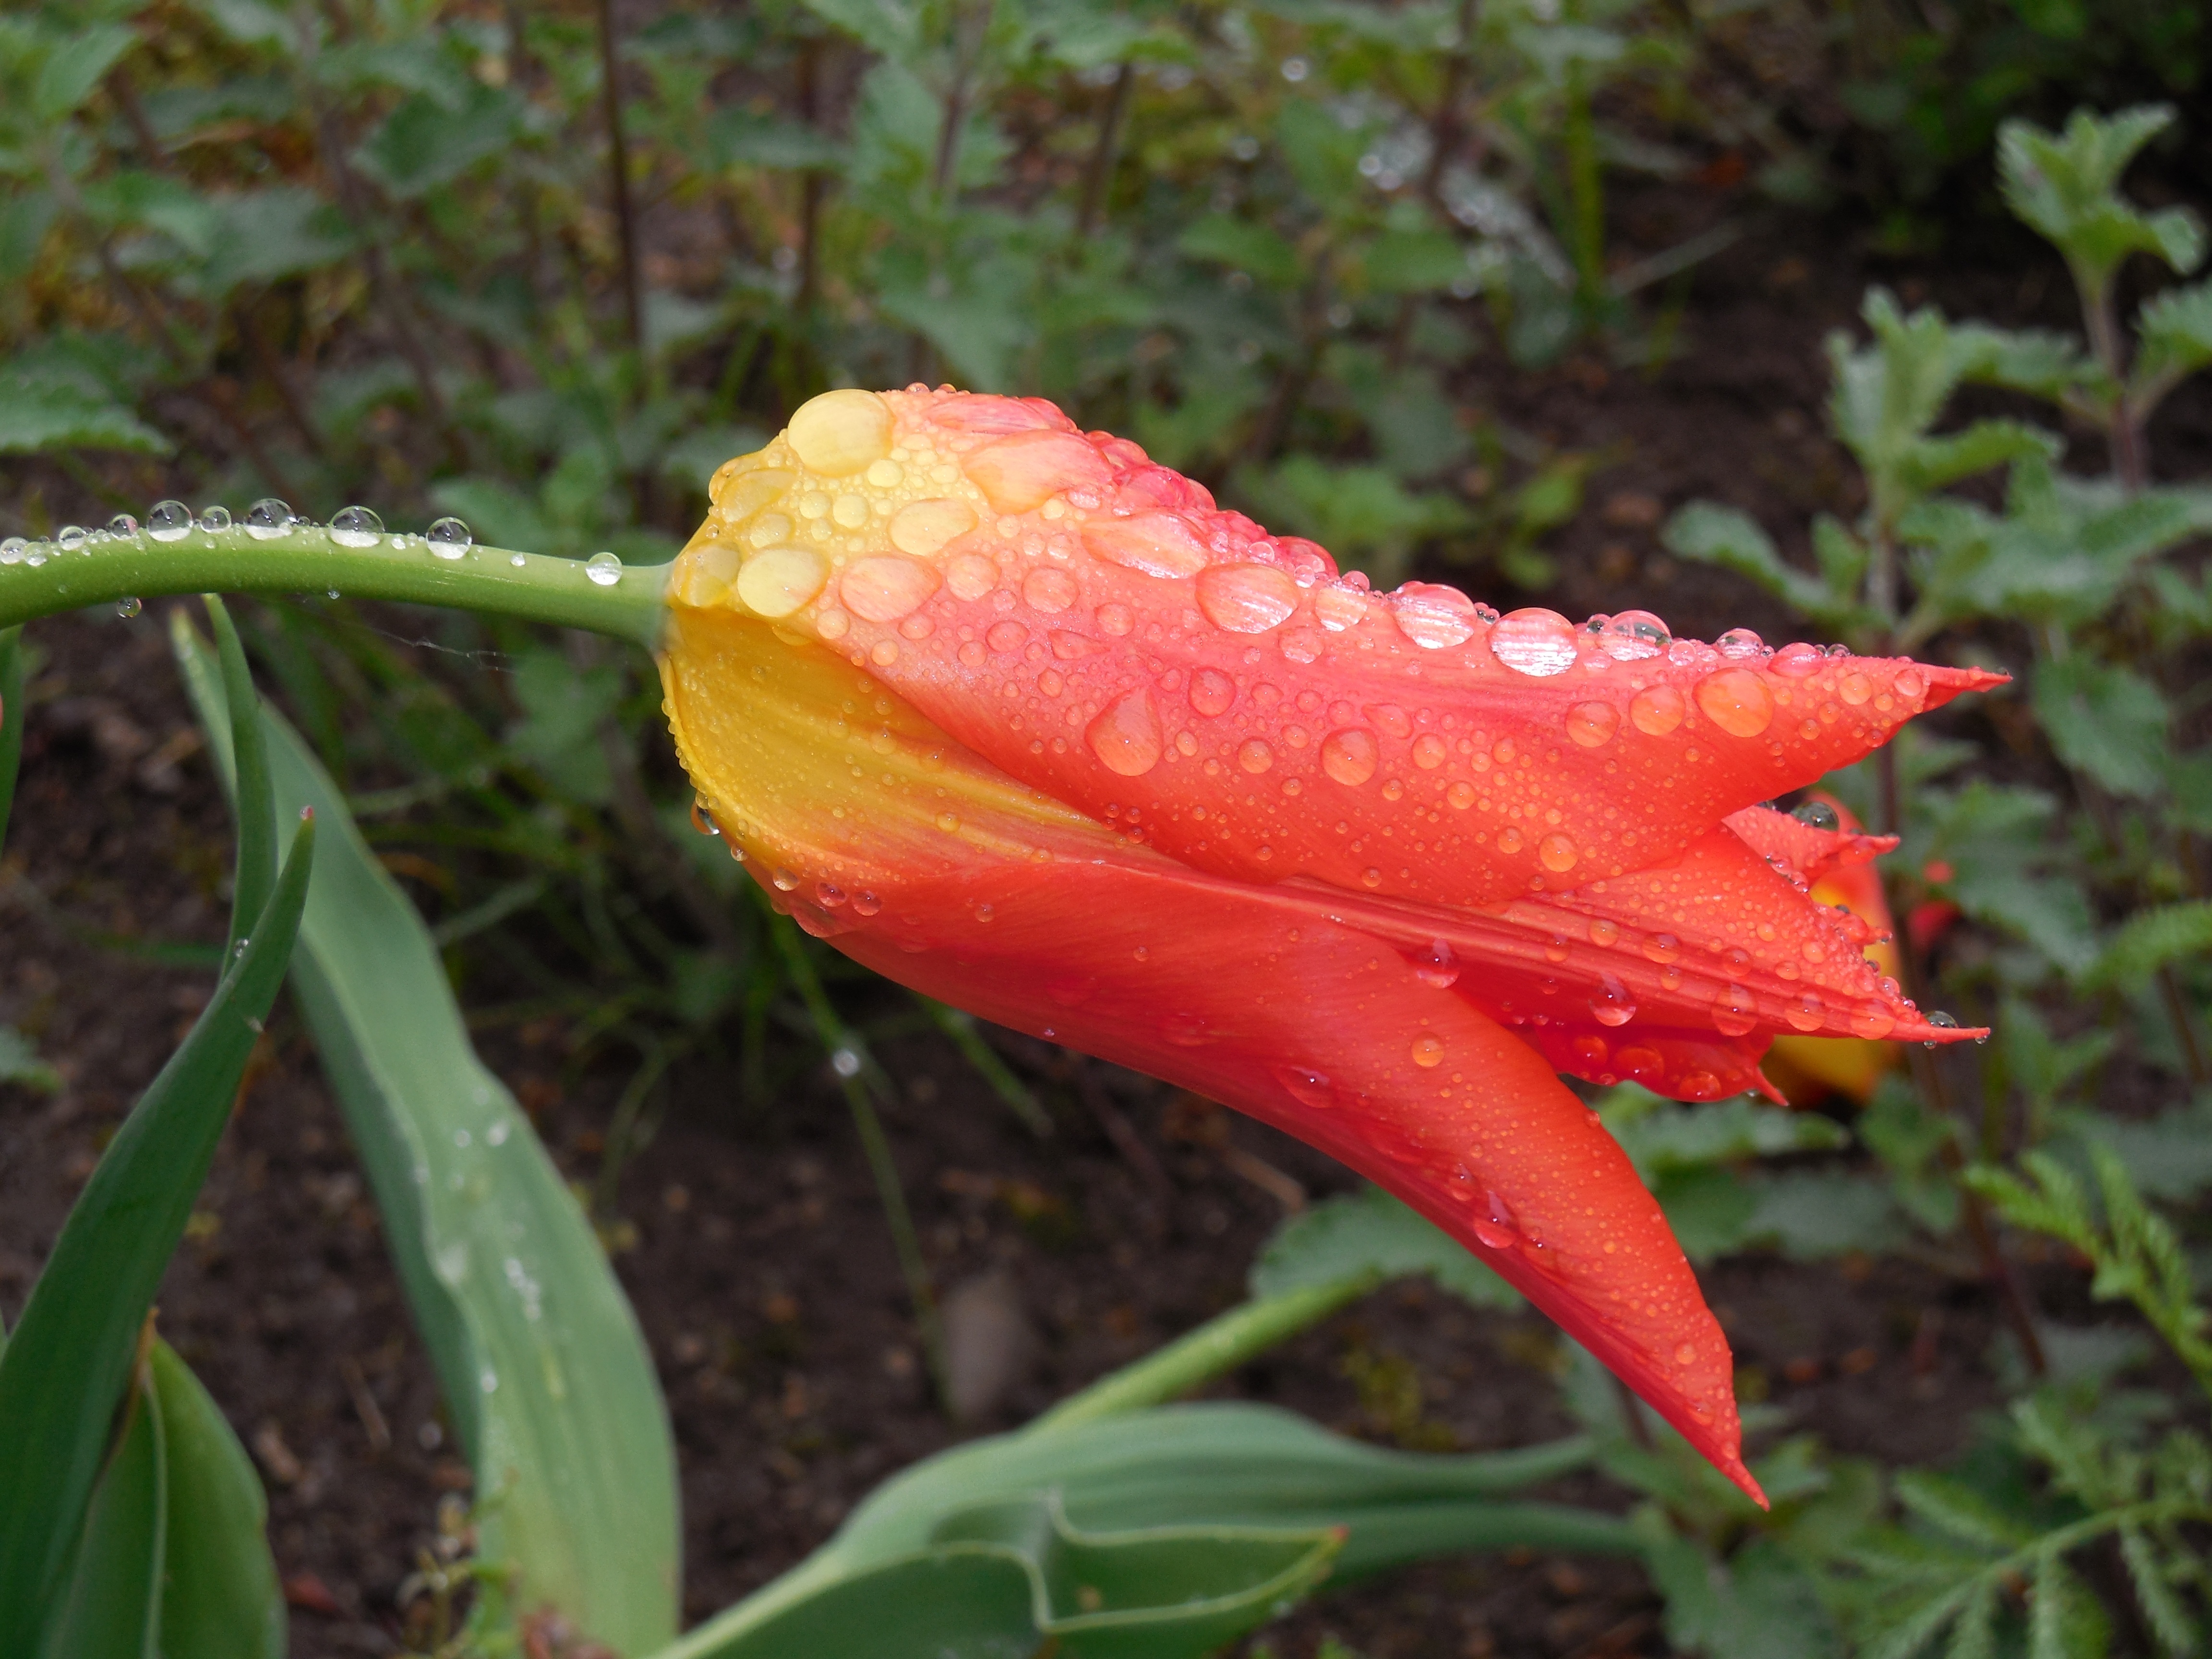
forest, plant, leaf, flower, petal, raindrop, tulip, orange, park, botany, flora, wildflower, flowers, petals, drop of water, arum, macro photography, flowering plant, plant stem, land plant, canna family